E3 2010

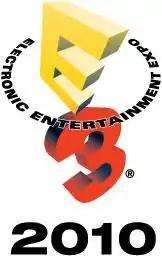
Official logo of E3 2010

The Electronic Entertainment Expo 2010 (E3 2010) was the 16th E3 held. The event took place at the Los Angeles Convention Center in Los Angeles, California. It began on June 14, 2010, and ended on June 17, 2010, with 45,600 total attendees. There was also an E3 event held in Sony's PlayStation Home.